Lycoming O-235

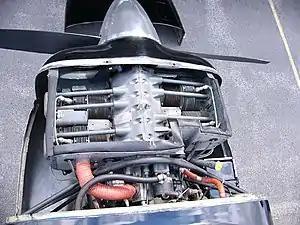
A Lycoming O-235-C2C engine mounted in an American Aviation AA-1 Yankee light aircraft.

The Lycoming O-235 is a family of four-cylinder, air-cooled, horizontally opposed, piston aircraft engines that produce , derived from the earlier O-233 engine.